Unfinished Tales

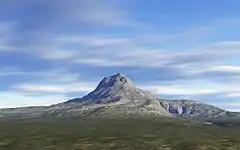
Artist's depiction of Erebor, the object of the quest

Christine Barkley, writing in "Mythlore", notes that the point of view in "The Quest of Erebor" is Gandalf's, sharply contrasting with Bilbo's far less well-informed point of view in "The Hobbit". That book, she states, uses a third-person, limited-knowledge narrator, supposedly written from Bilbo's diary after the adventure. Where Bilbo is interested in food and comfort, and sometimes other familiar things such as riddles, she writes, Gandalf is concerned with defending the West against the Shadow (Sauron). Further, the "Quest" actually pretends to be Frodo's memory of a conversation he had with Gandalf, rather than Gandalf actually writing, so there is uncertainty about how much of what Gandalf said may have been recorded. And when Frodo asks if he has now heard the full story, Gandalf replies "Of course not", so the narration is explicitly incomplete. From the reader's point of view, the point of the story is to explain how "The Hobbit" fits into the background of "The Lord of the Rings", or more precisely, in Barkley's words, "why Bilbo was included in the dwarves' plans at Gandalf's suggestion."